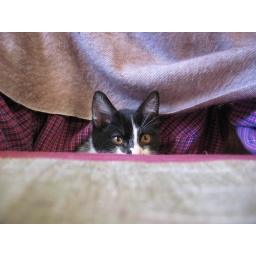
Bodhi with me at the kitchen table in the morning